Death and state funeral of George VI

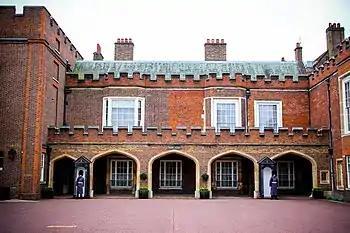
The Proclamation Gallery at St James's Palace in London

The House of Commons met at 11:58 am to express its grief before adjourning to await the confirmation by the Accession Council of the new monarch. The council met at 5:00 pm in the Entrée Room of St James's Palace and confirmed Elizabeth II as George VI's successor. An official proclamation of the accession was made by the Garter King of Arms on the Proclamation Gallery on the palace's eastern front, preceded by trumpet blasts from musicians from the Life Guards, the event being filmed by four television cameras. From then High Sheriffs repeated the proclamation at town and city halls across the country. Some 5,000 attended the proclamation in Manchester, 10,000 in Birmingham and 15,000 in Edinburgh.